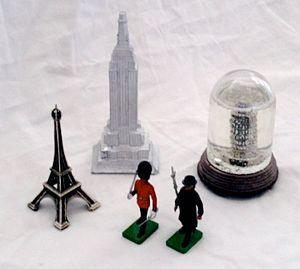
Un souvenir est un objet que les touristes aiment rapporter de leurs voyages soit pour eux-mêmes, soit pour les offrir en cadeau à des parents ou amis.